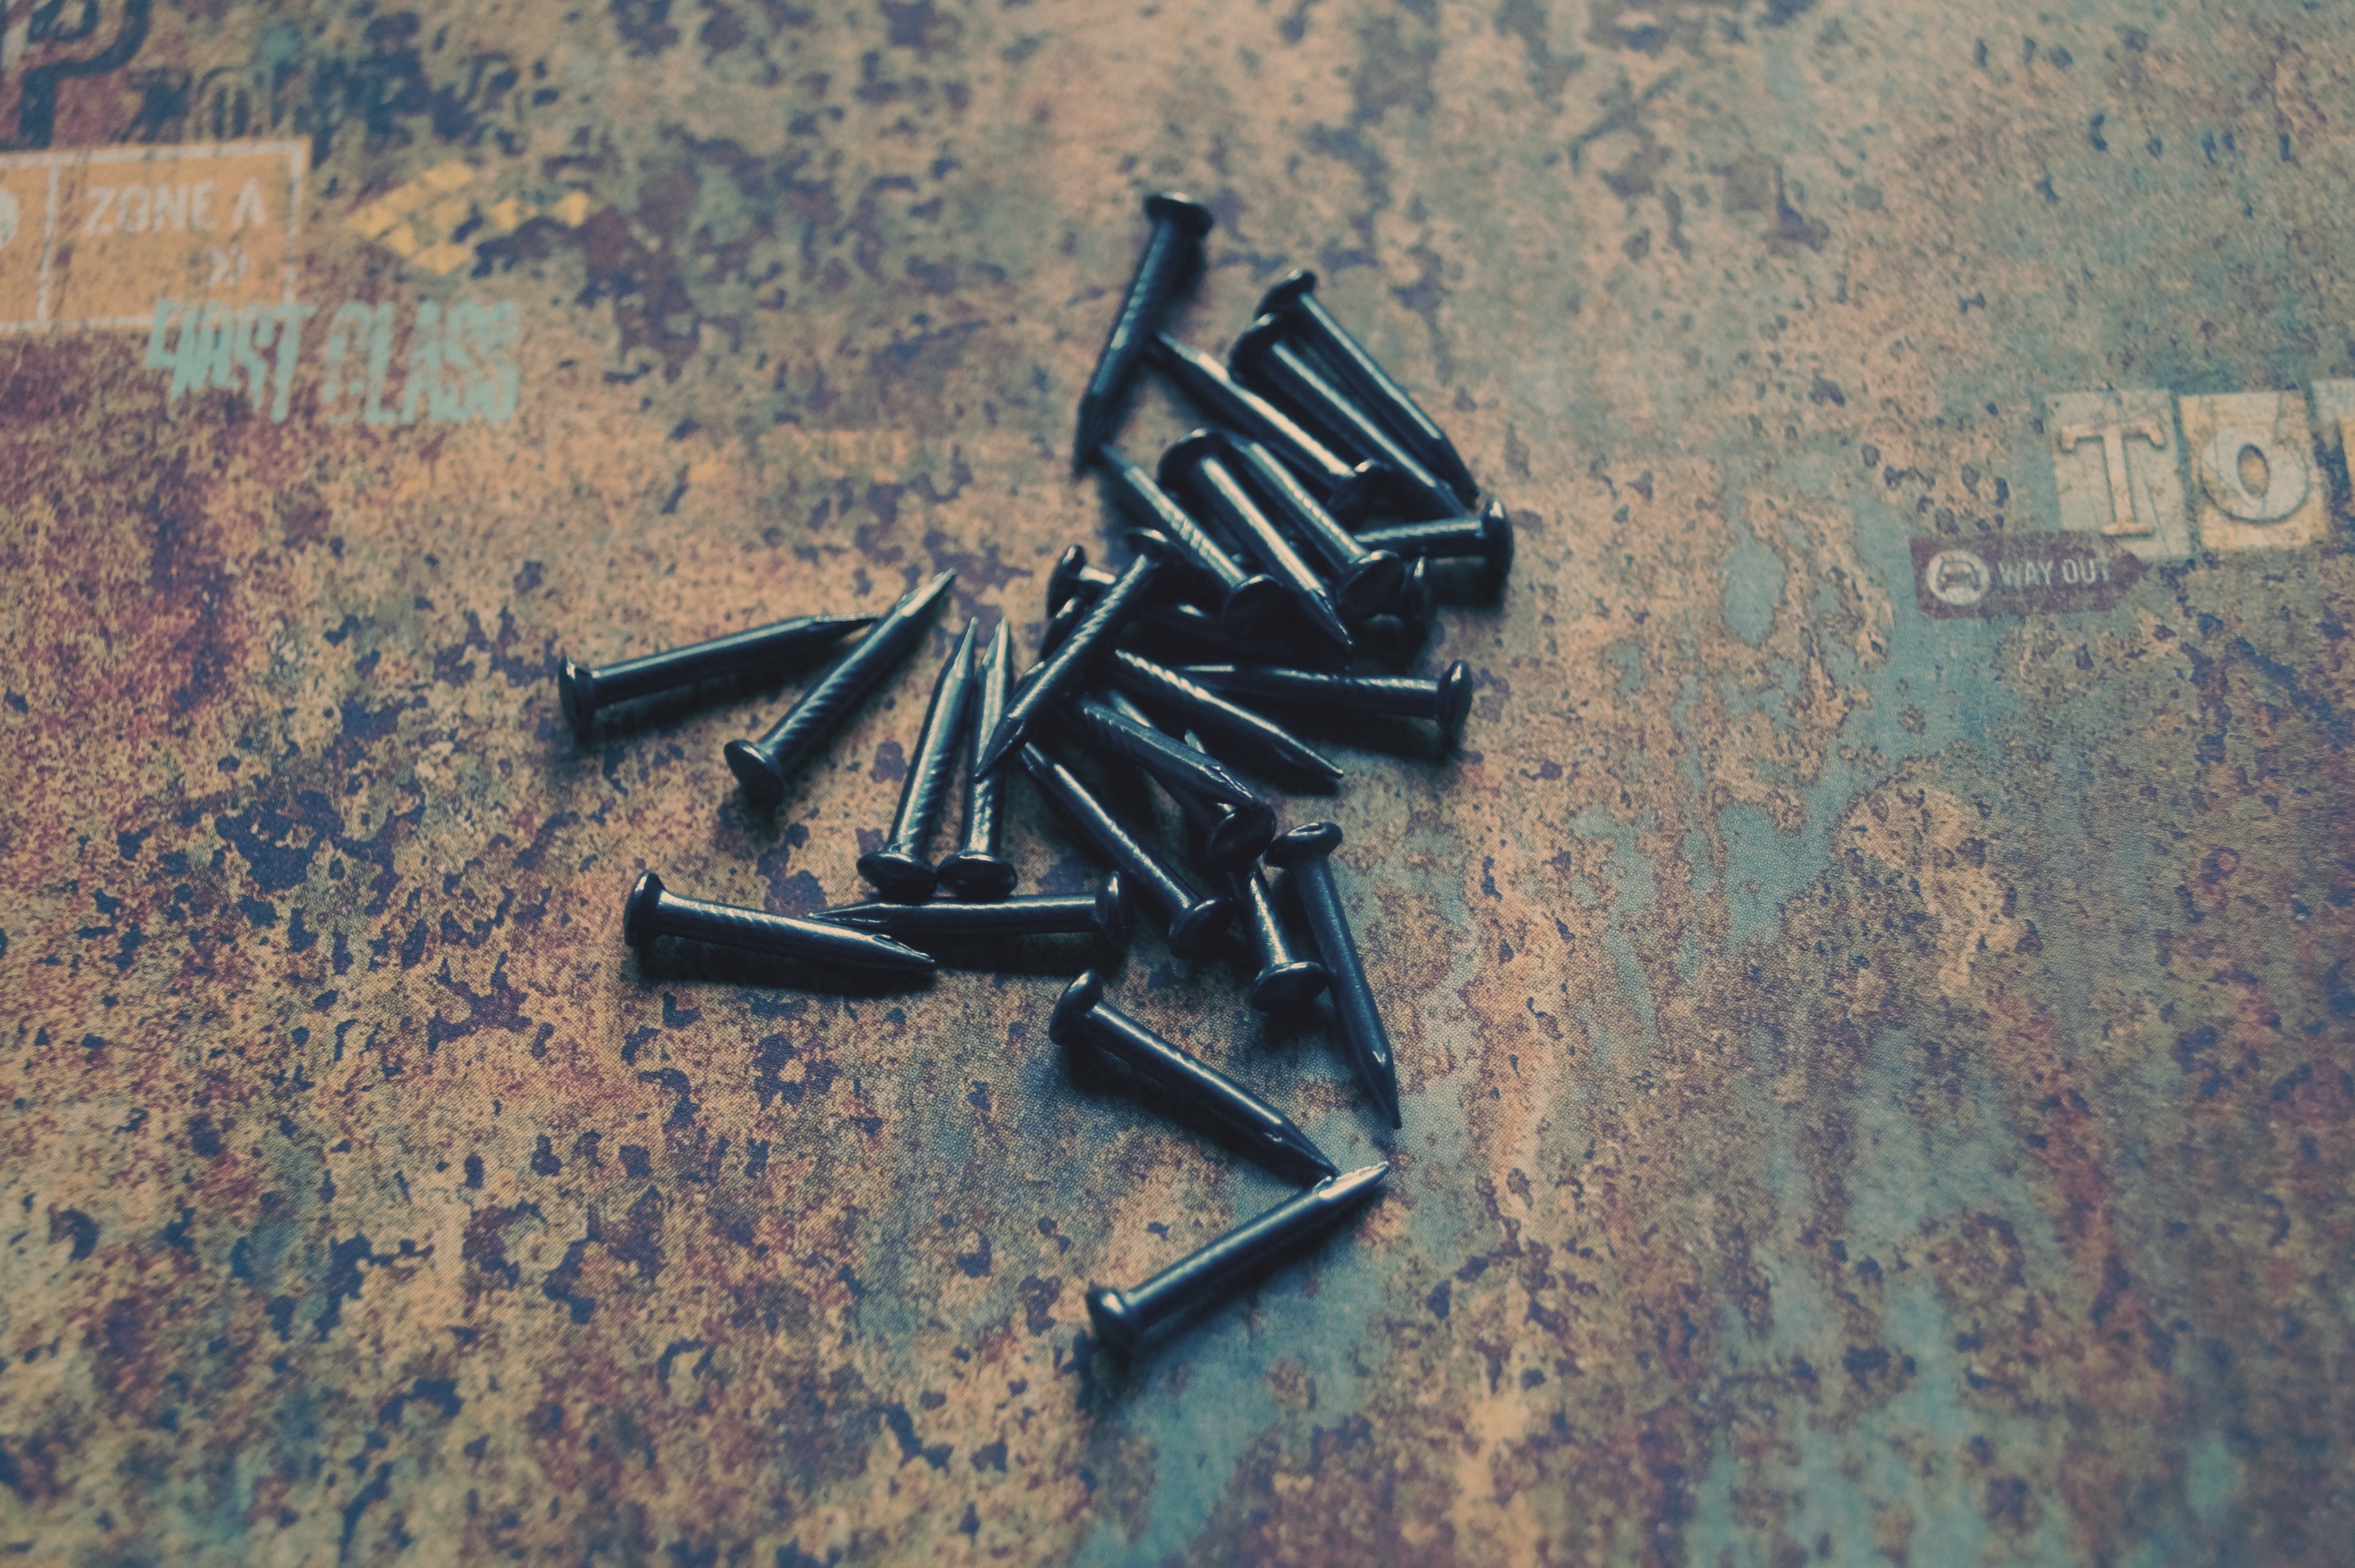
work, number, tool, repair, metal, craft, art, build, works, nails, metal nails